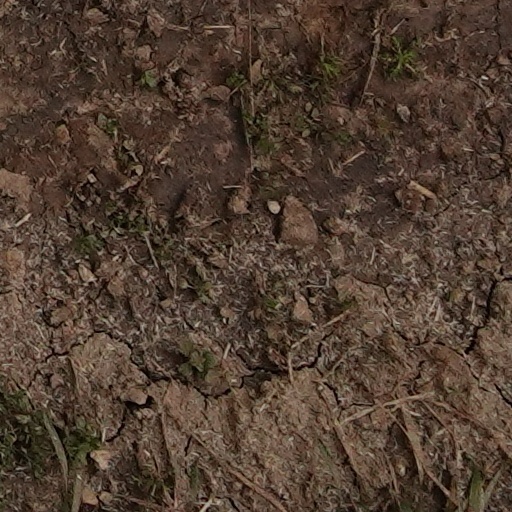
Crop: wheat